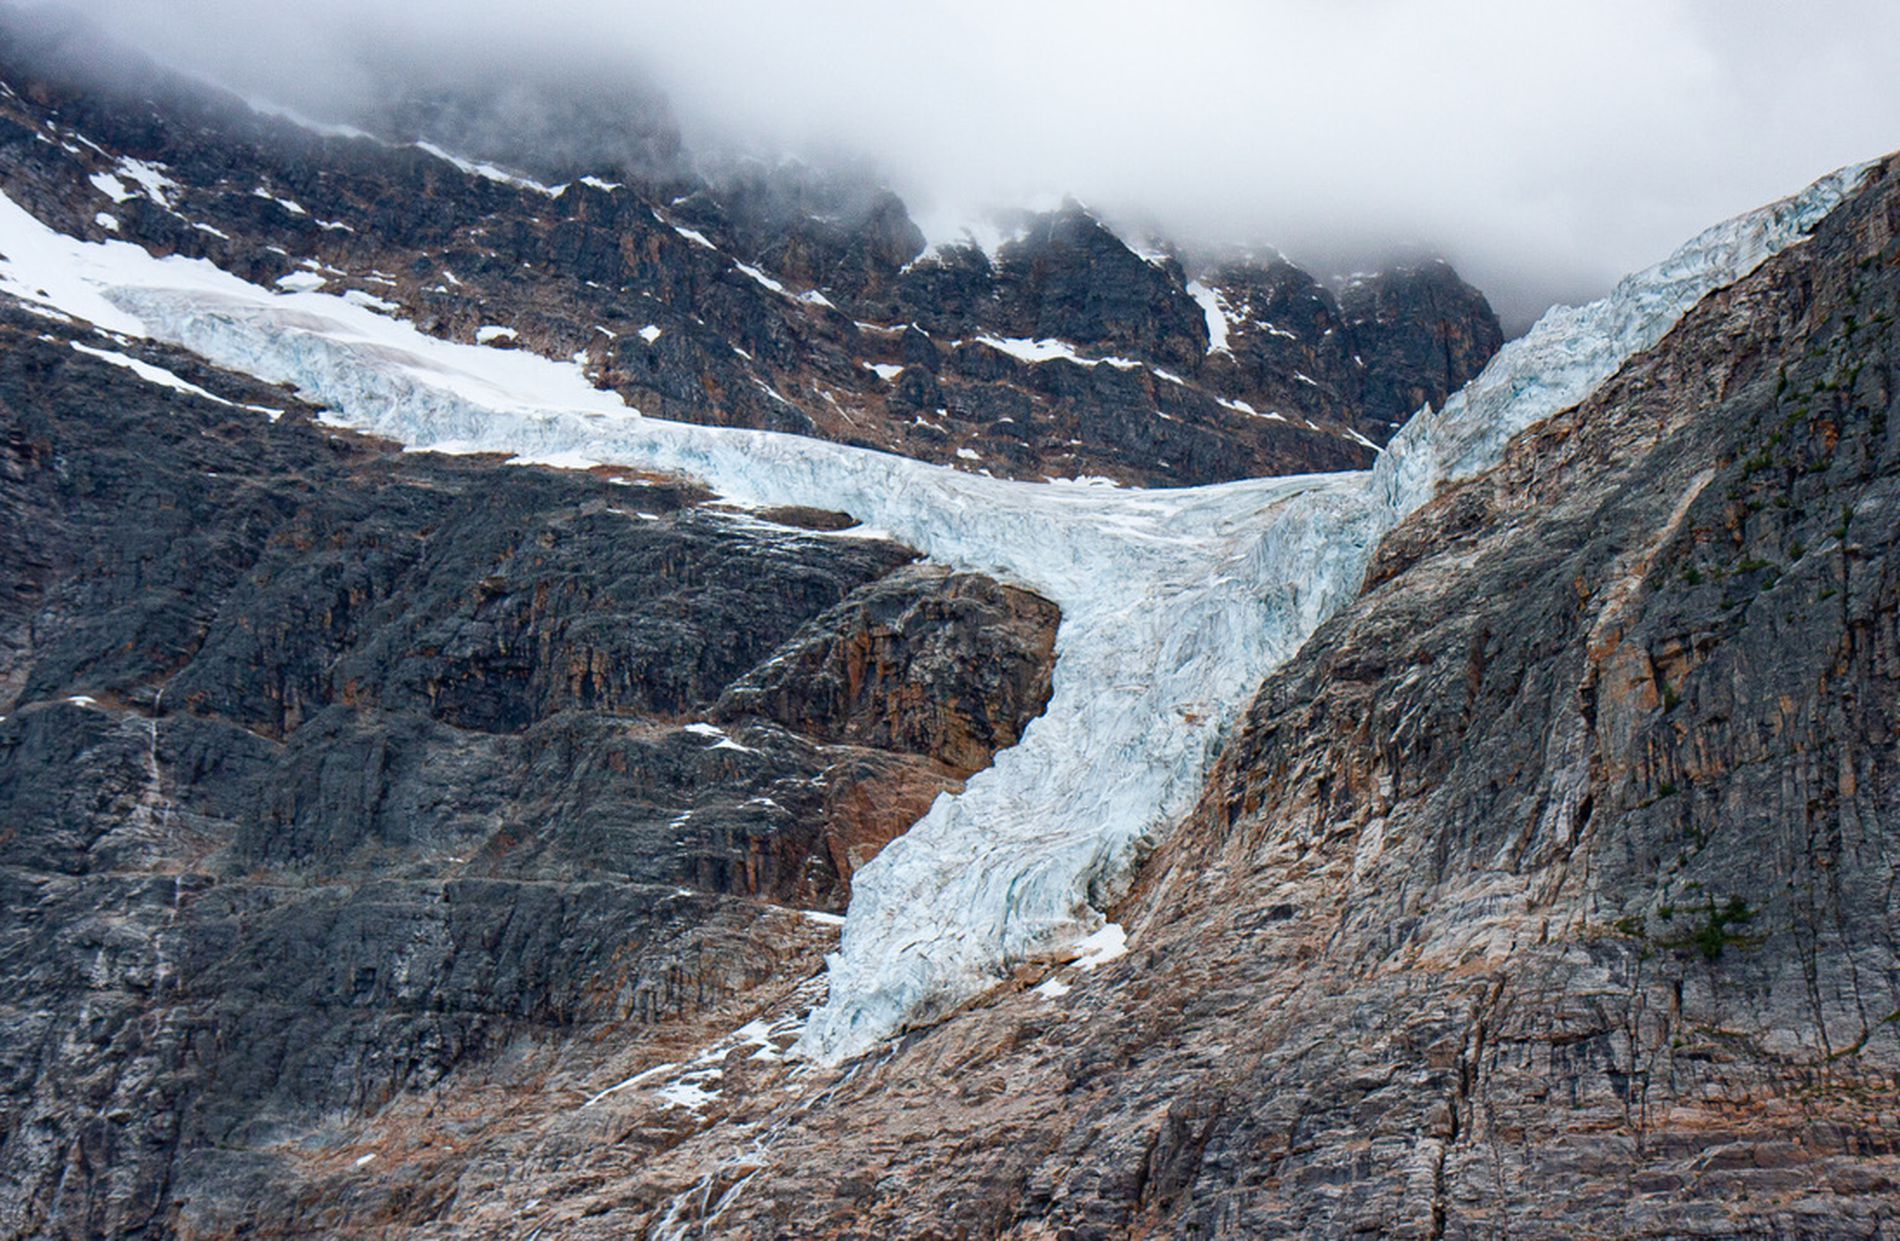
Angel glacier
This image shows a glacier winding down a rocky mountain slope. This glacier is called 'The Angel Glacier' in Canada. The weather is foggy, causing the mountain to fade into the mist above.
A wide shot of a glacier winding down a mountain slope, surrounded by snow and rocks. Foggy clouds hover above, fading into the mountain and creating a misty atmosphere. The image conveys a sense of coldness, with the whites of the ice and fog contrasting against the earthy tones of the mountain.
Labels: Glacier, Ice, Mountain, Nature, Outdoors, Scenery, Snow, Mountain Range, Peak, Fog, Mountains
Camera: Canon Canon EOS 40D
Lens: EF-S17-55mm f/2.8 IS USM, Canon EF-S 17-55mm f/2.8 IS USM
Aperture: F4
Exposure: 1/400 sec
ISO: 400
Focal length: 28.0 mm